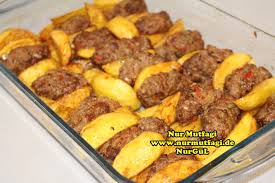
Yemek: izmir_kofte